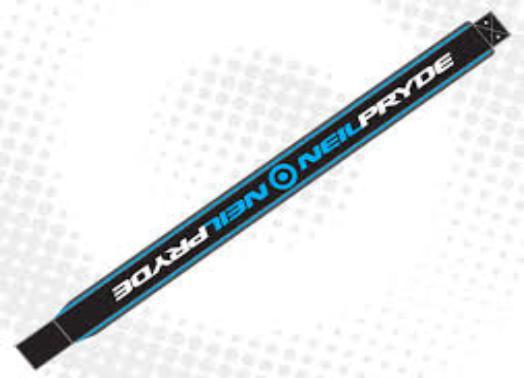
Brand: neil pryde-1
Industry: Sports